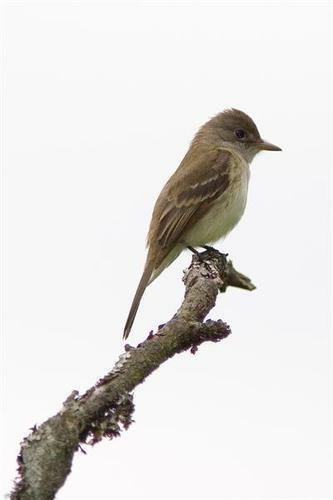
A photo of a olive sided flycatcher